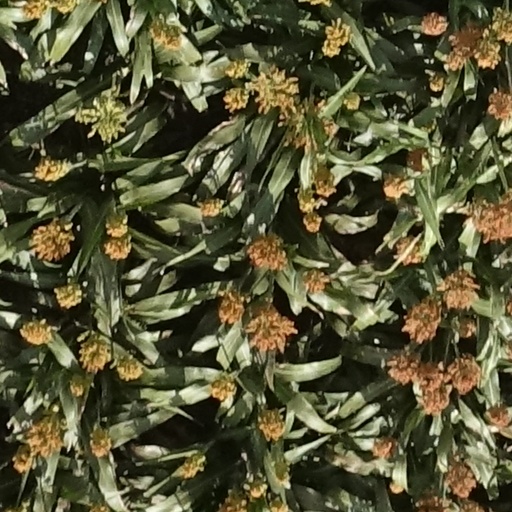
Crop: sorghum